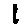
Label: 1